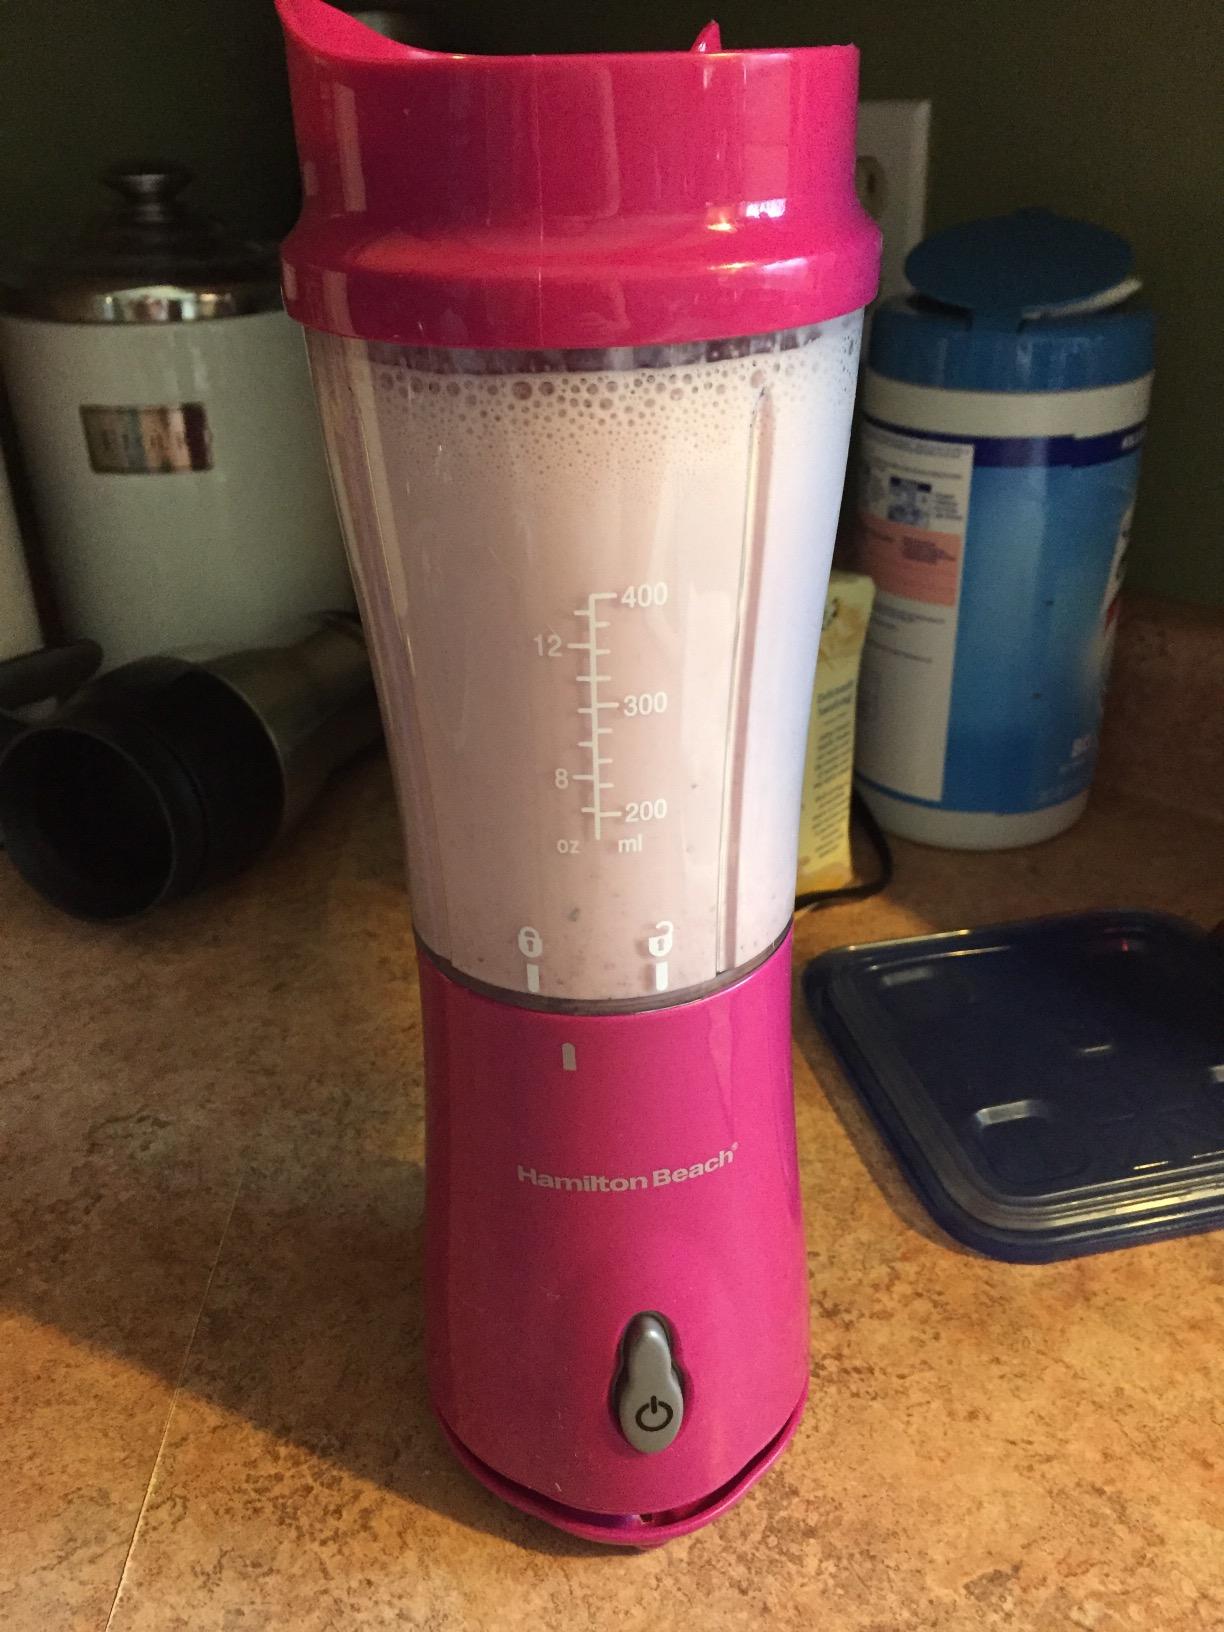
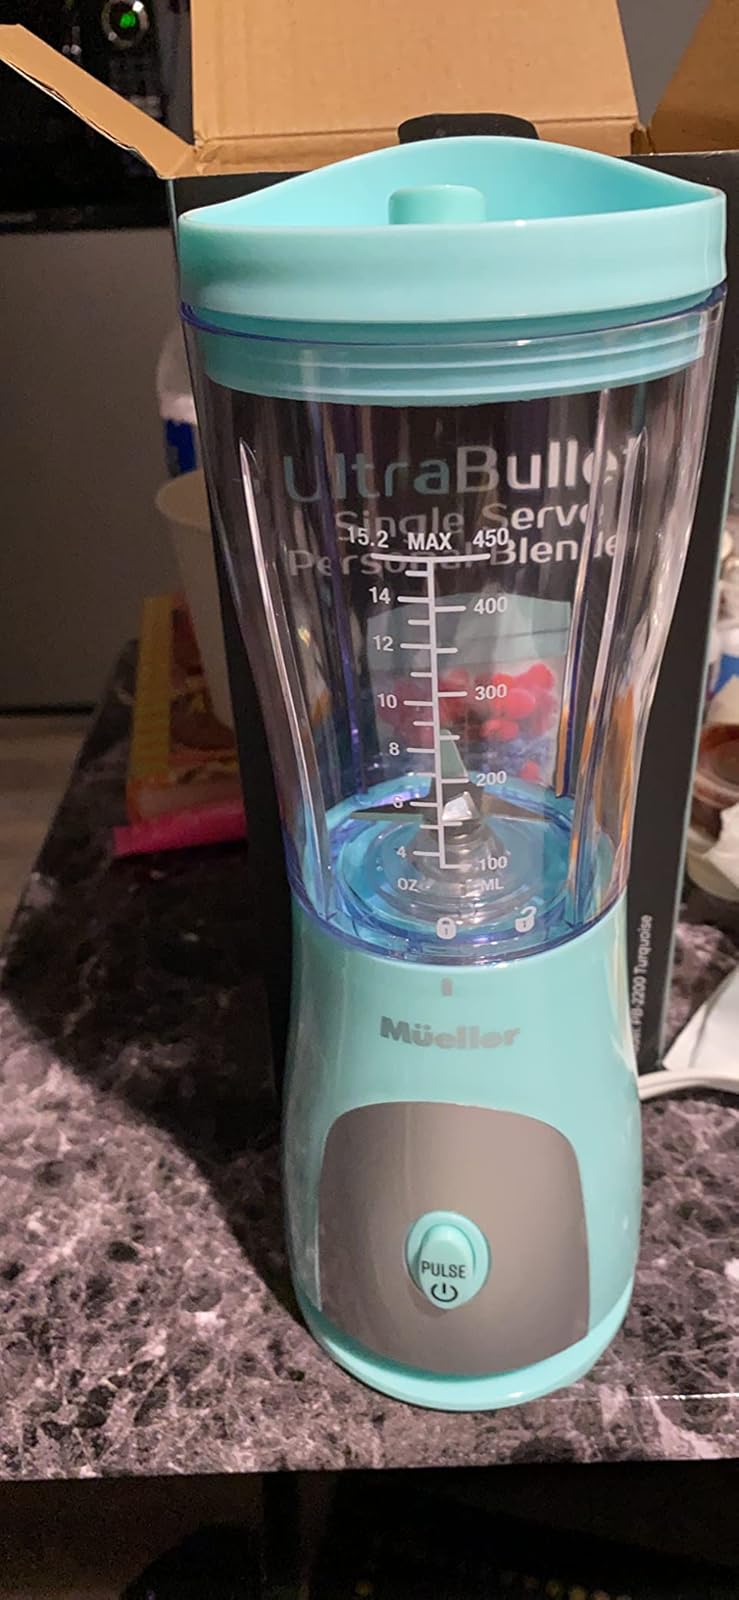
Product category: items_blender
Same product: no